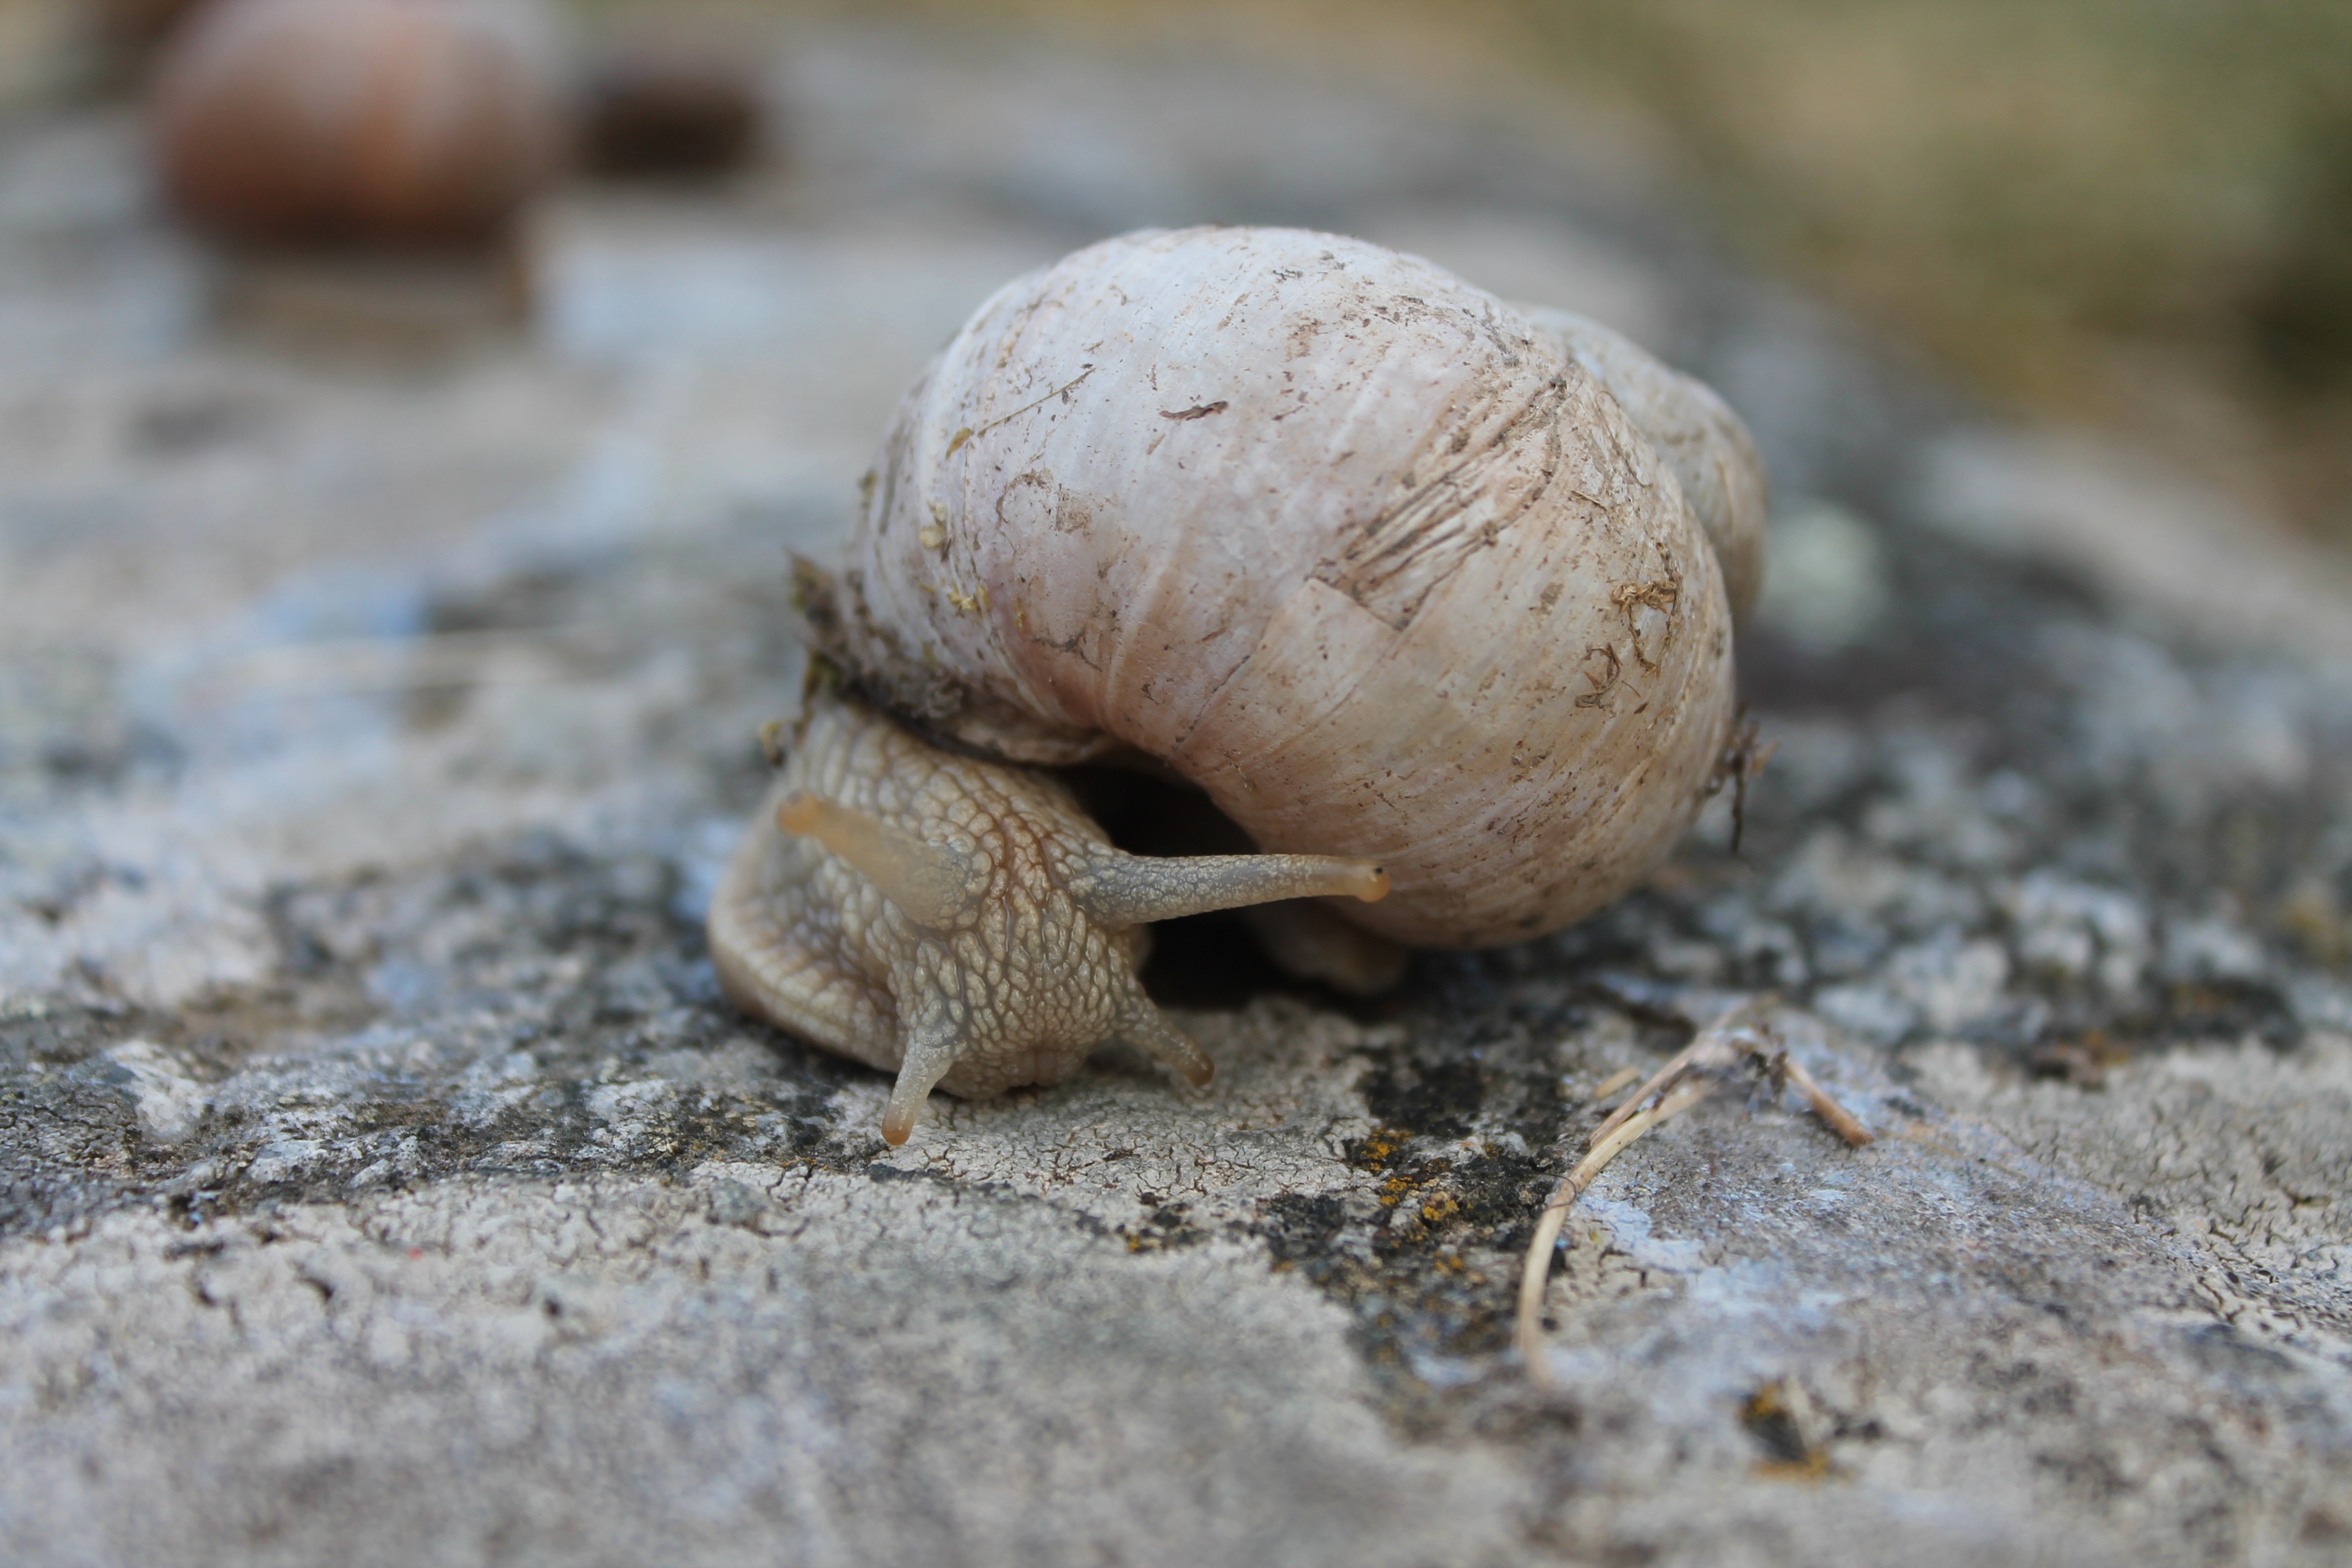
nature, wildlife, macro, fauna, shell, invertebrate, close up, snail, slimy, big, strange, slime, slow, slug, macro photography, sea snail, snails and slugs